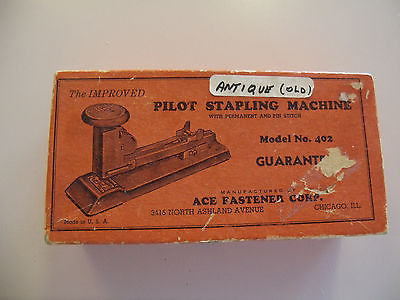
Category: stapler